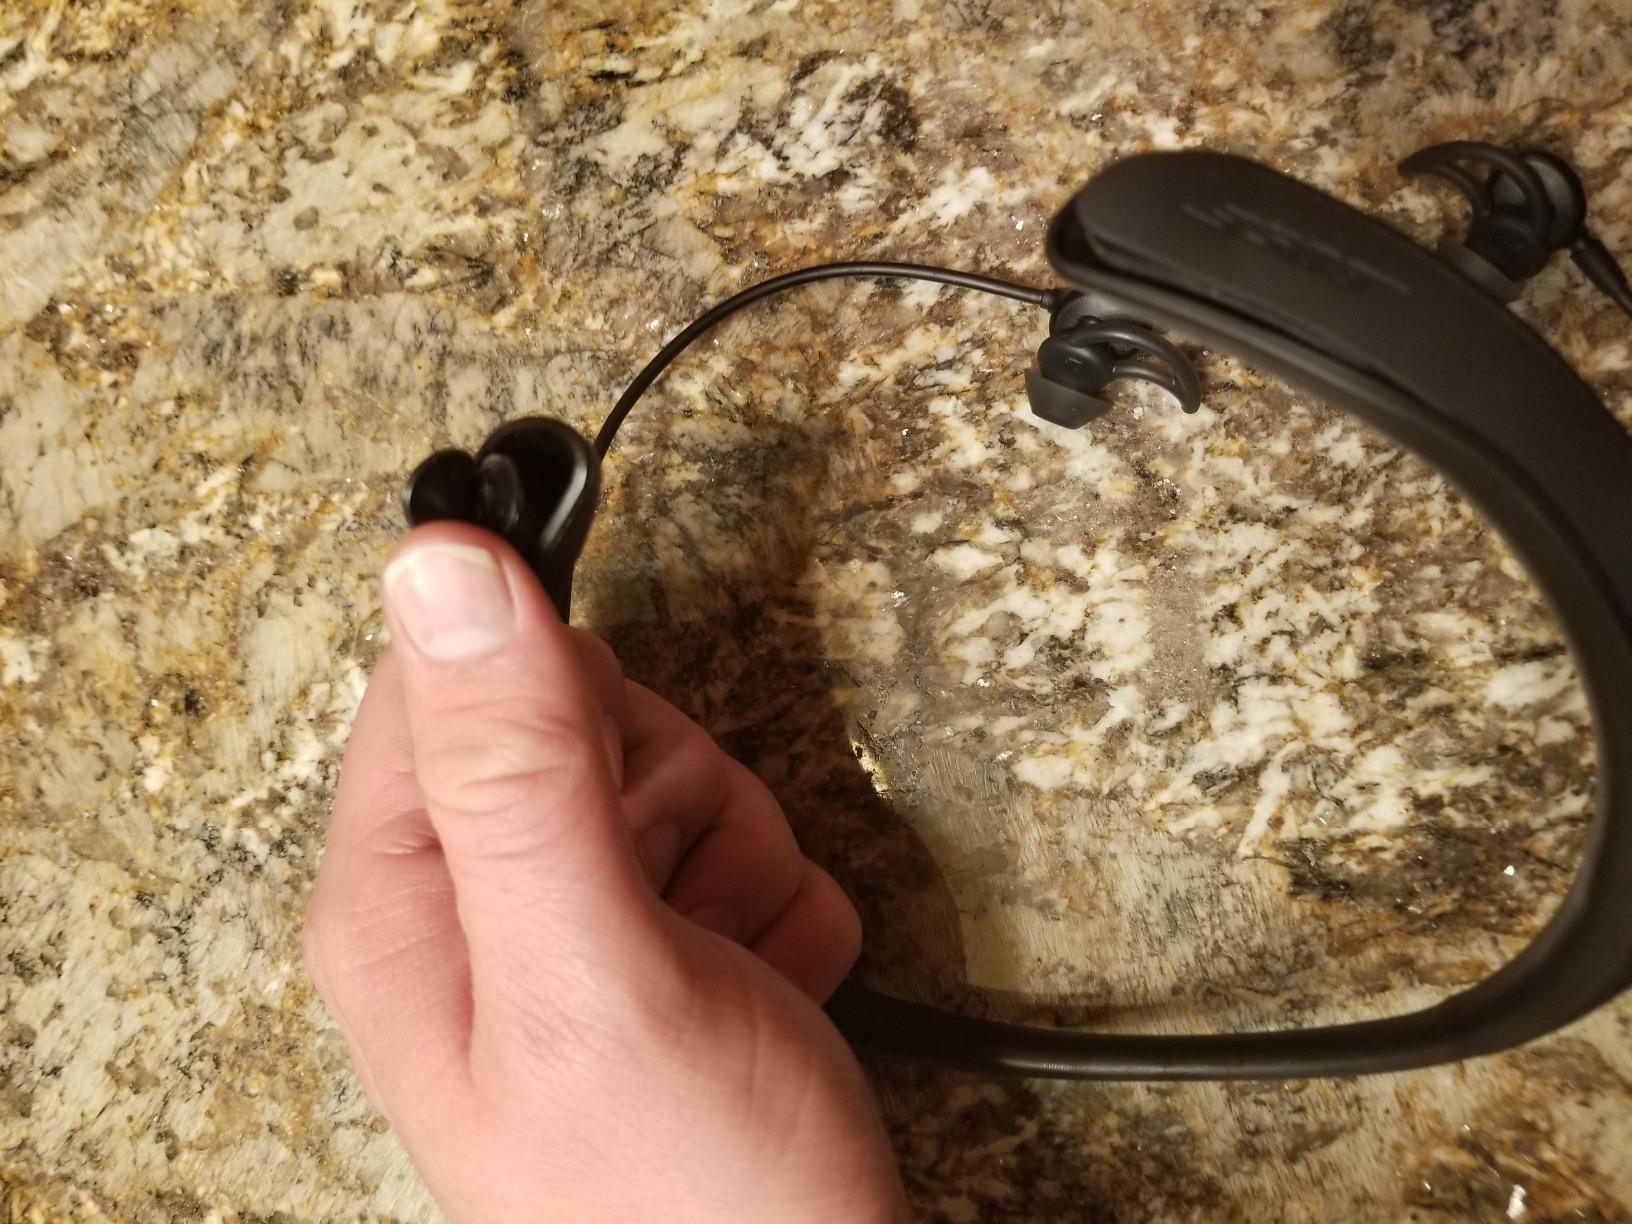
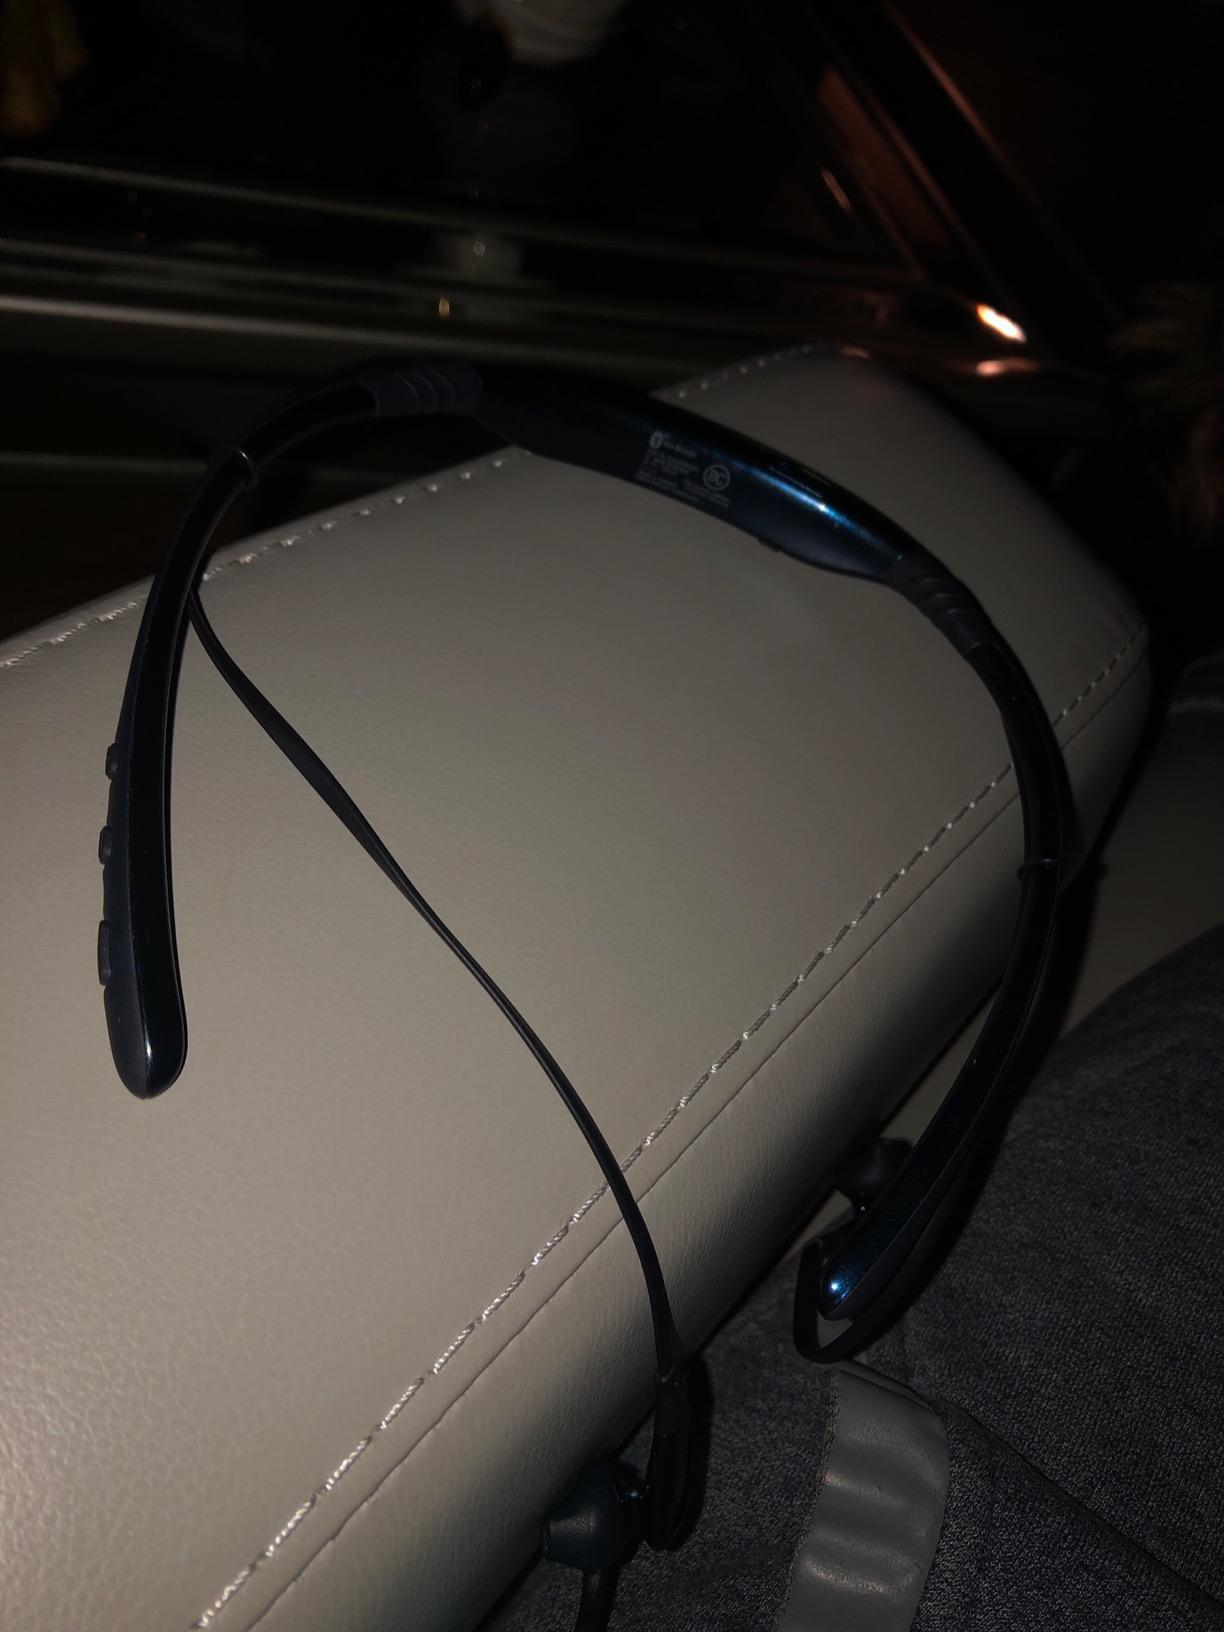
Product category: headphones
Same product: no